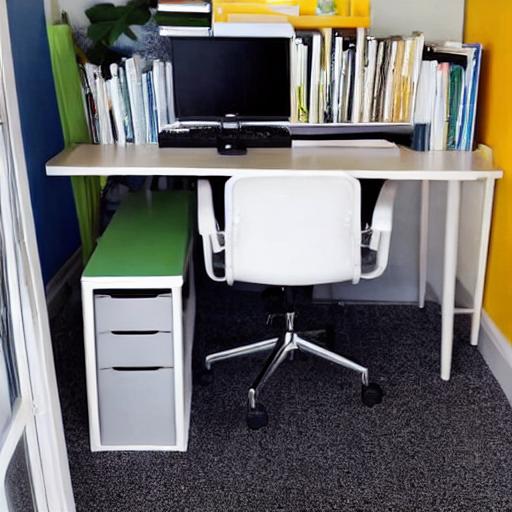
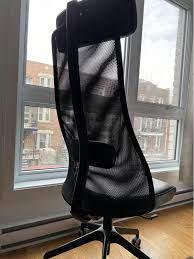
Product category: items_chair
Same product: no